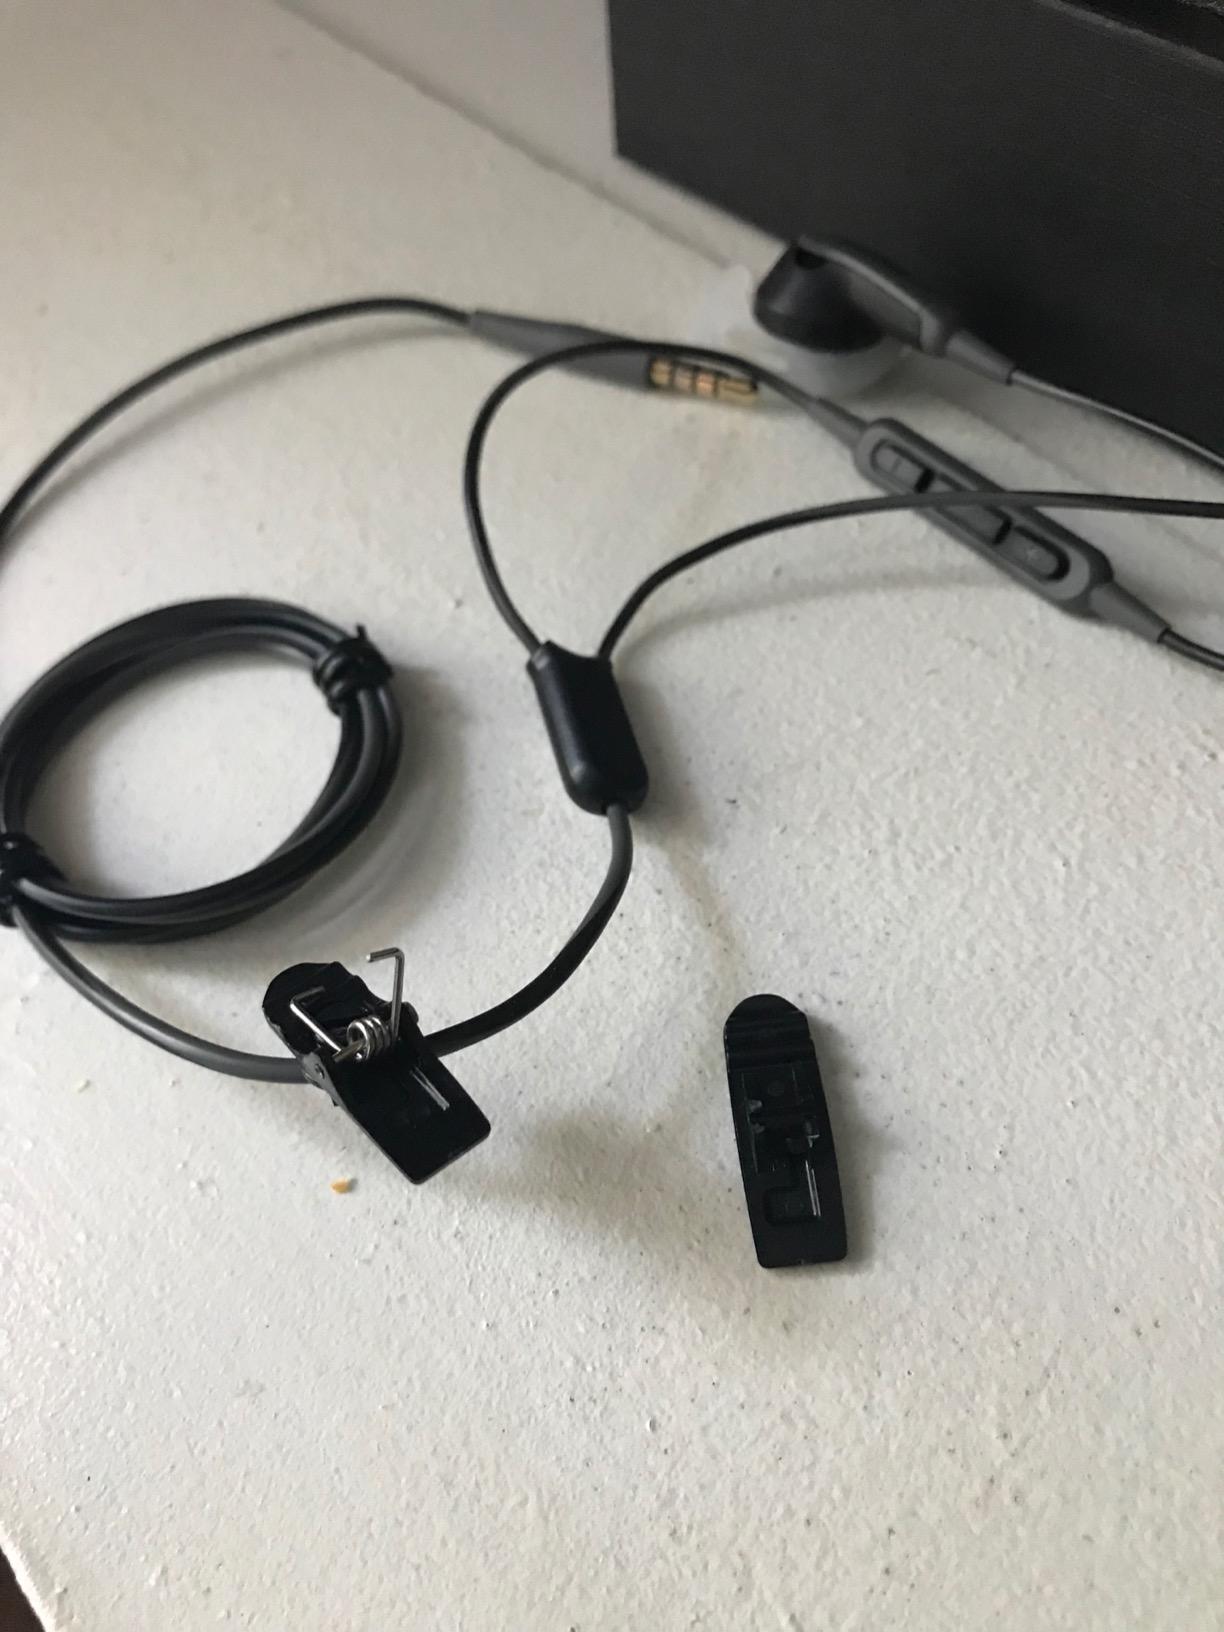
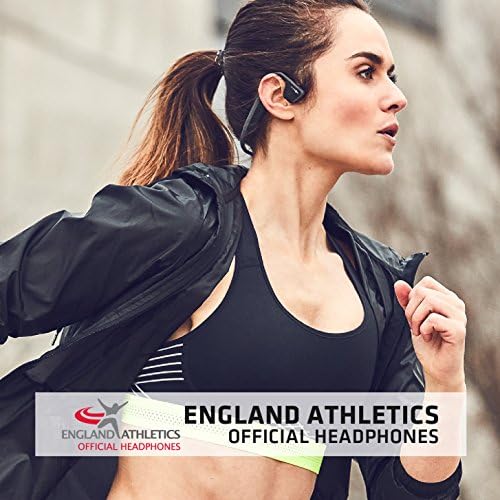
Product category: headphones
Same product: no